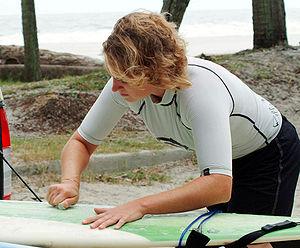
La cire, sous le nom de wax ou surf wax est utilisée par les surfeurs sur la surface supérieure de leur planche afin de la rendre anti-dérapante.